Stranger in the House (1992 film)

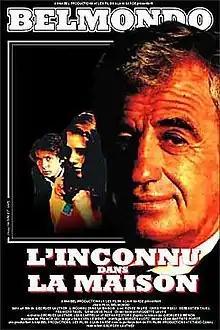

Stranger in the House is a 1992 French crime drama directed by Georges Lautner and starring Jean Paul Belmondo. It is based on a novel by Georges Simenon, previously filmed by Henri Decoin in 1942.